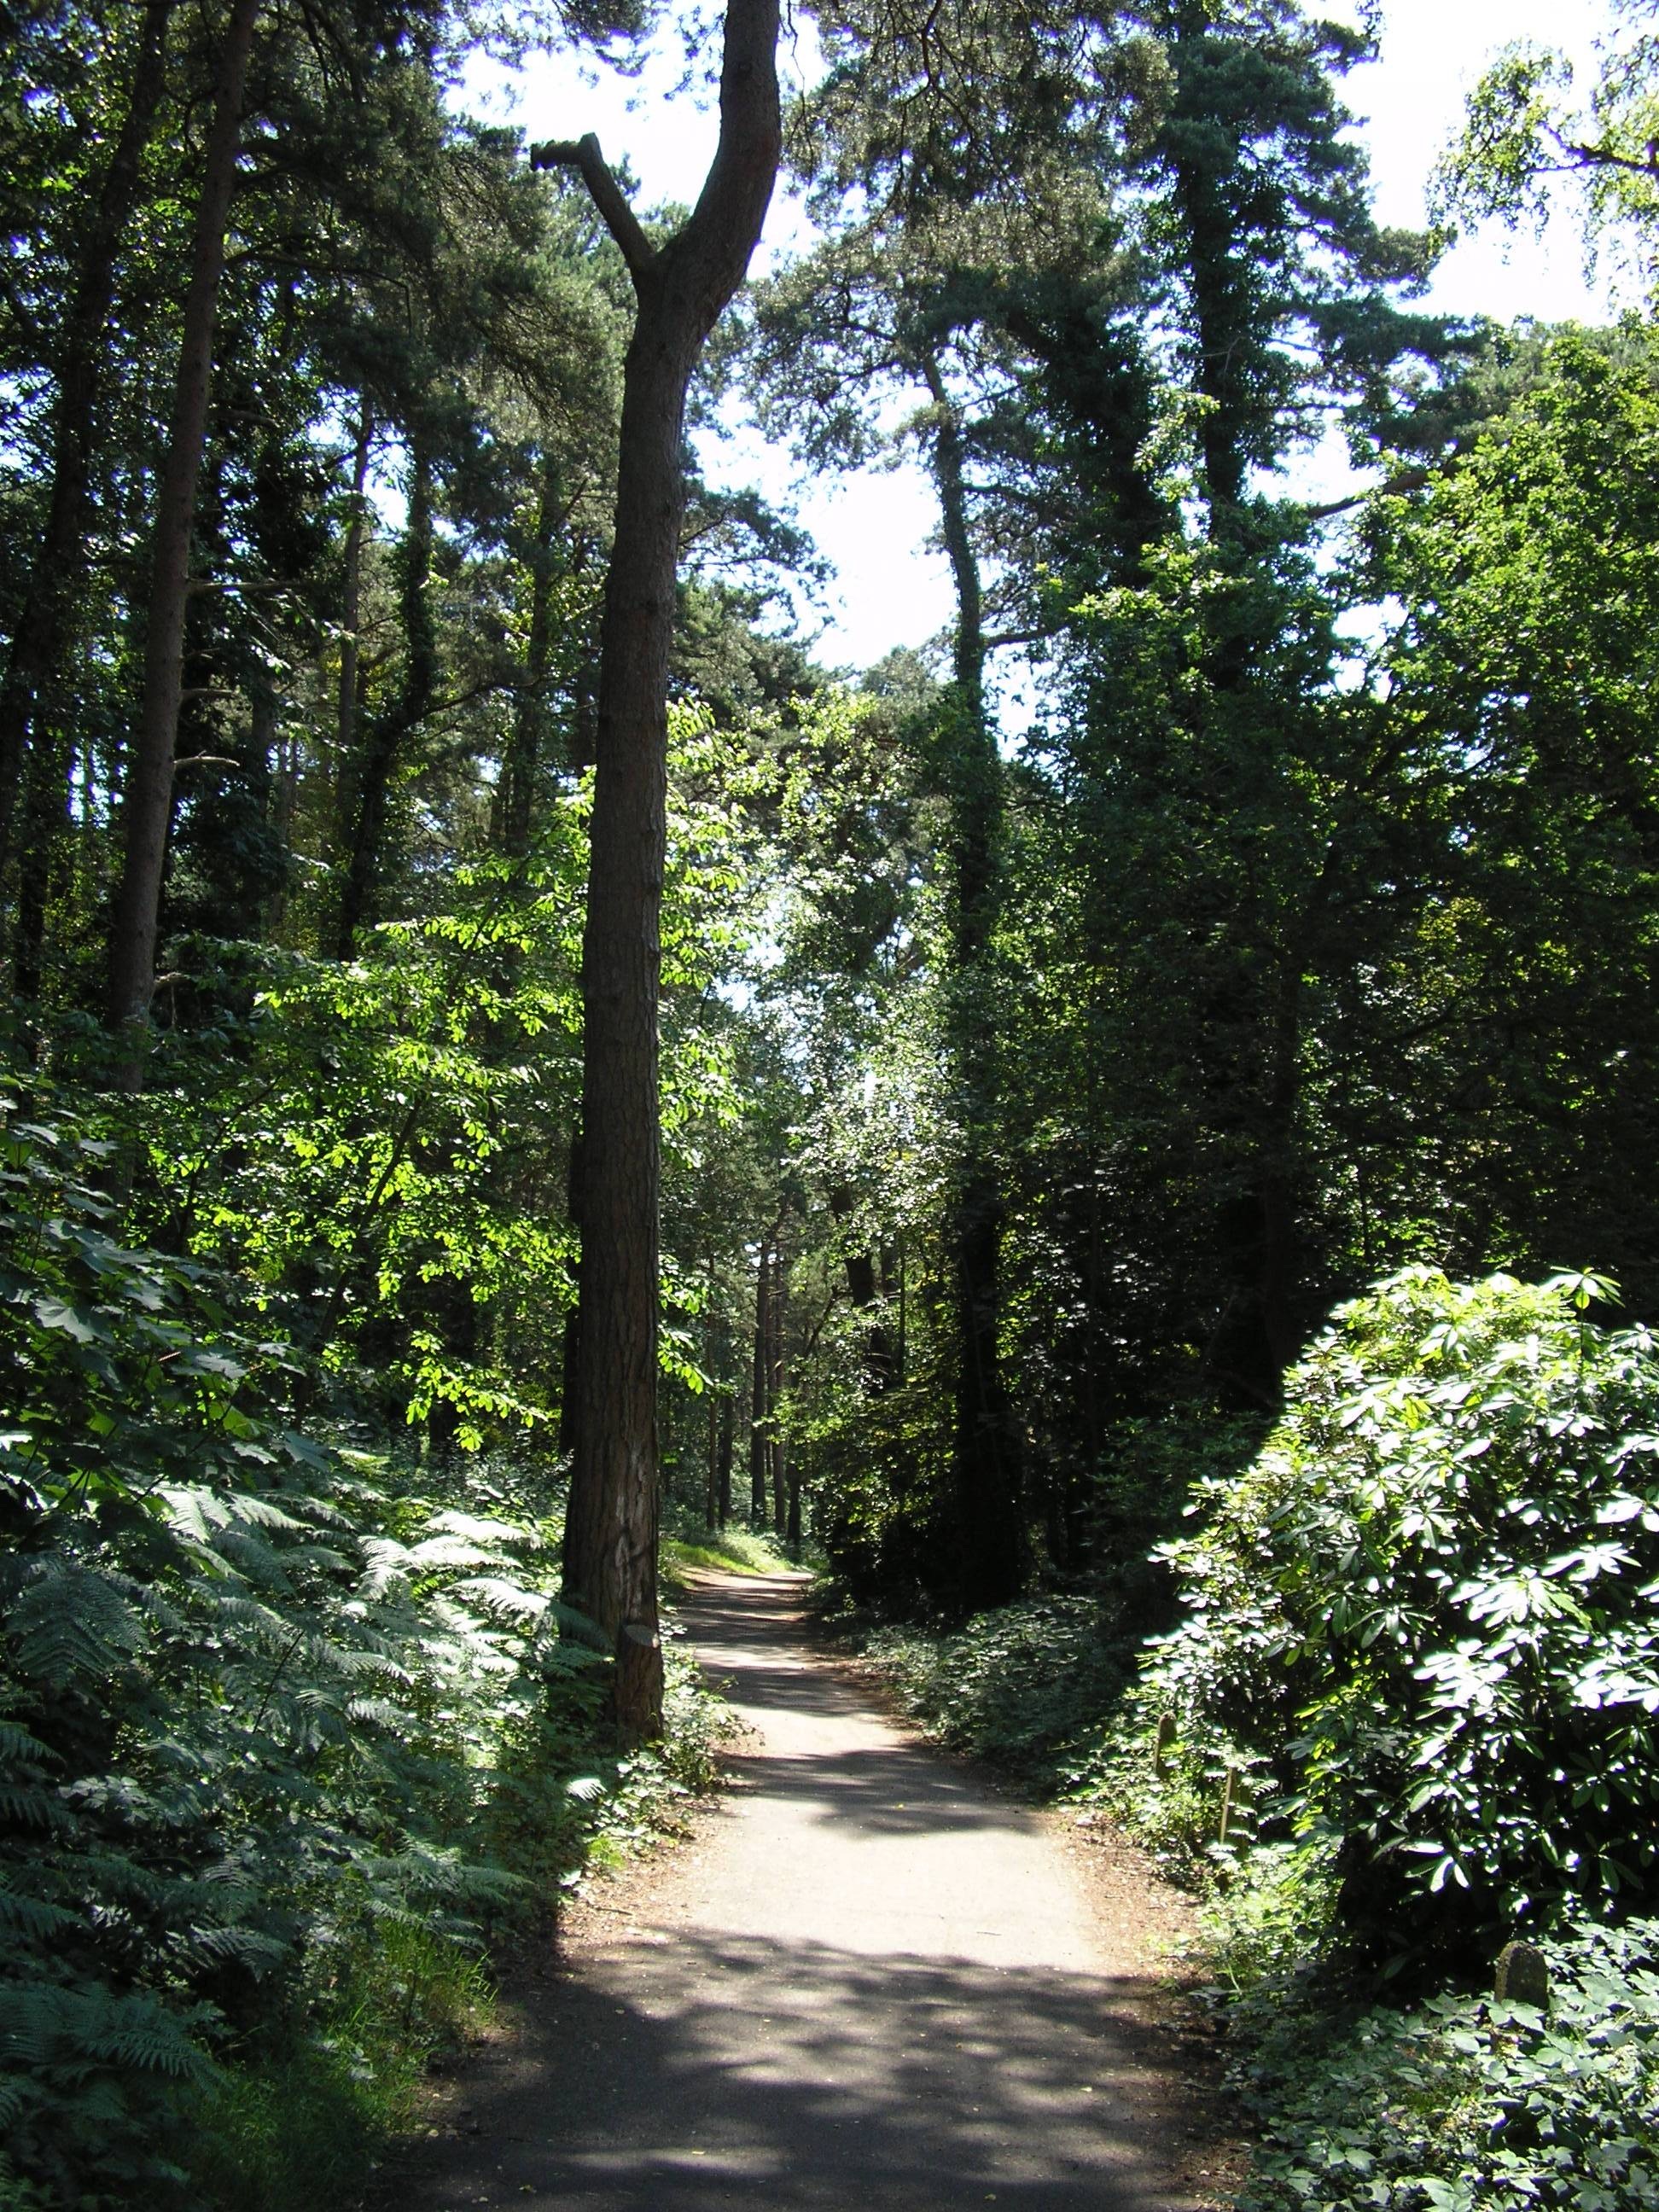
landscape, tree, nature, forest, path, wilderness, plant, trail, leaf, foliage, jungle, park, botany, garden, outdoors, england, woods, rainforest, woodland, habitat, footpath, ecosystem, dorset, biome, old growth forest, natural environment, woody plant, temperate broadleaf and mixed forest